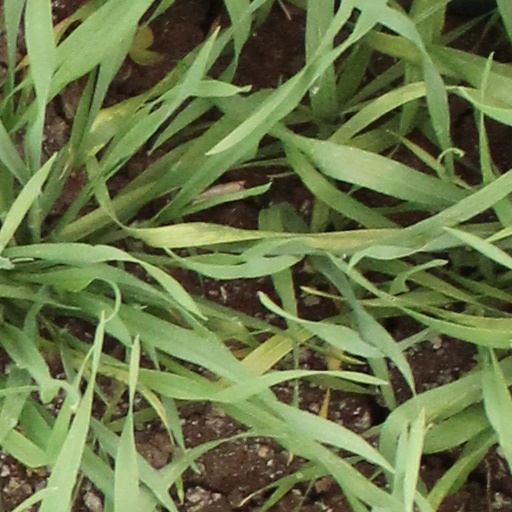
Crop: wheat